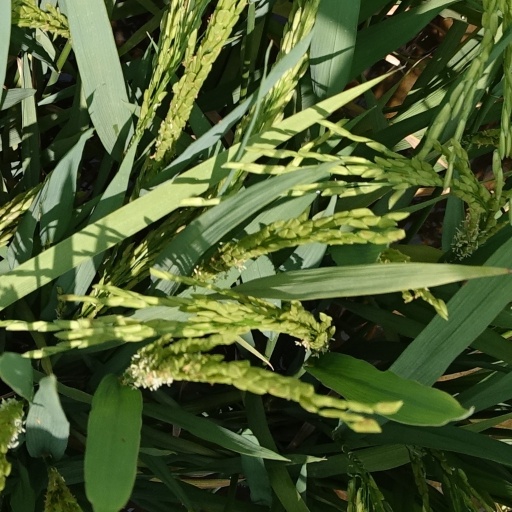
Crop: rice